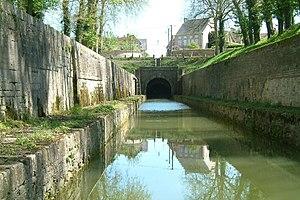
Voûte du canal de Bourgogne à Pouilly, Canal de Bourgogne, France